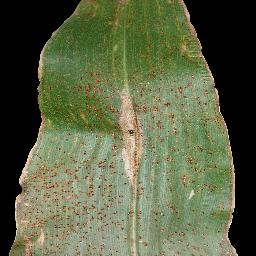
Label: Corn_(Maize)___Common_Rust